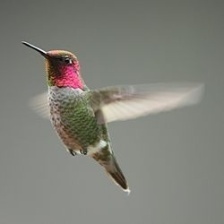
Species: ANNAS HUMMINGBIRD
Scientific name: CALYPTE ANNA
ImageNet parent category: hummingbird